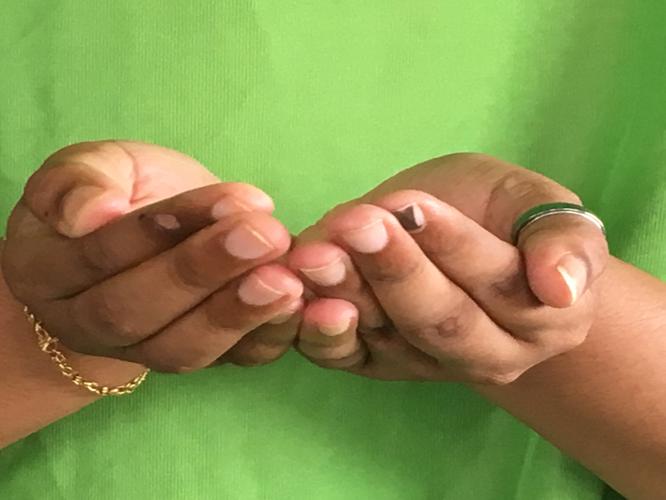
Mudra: Pushpaputa
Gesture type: double_hand